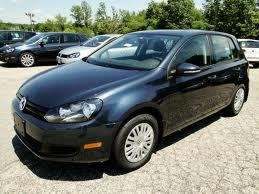
Car model: 2012 Volkswagen Golf Hatchback